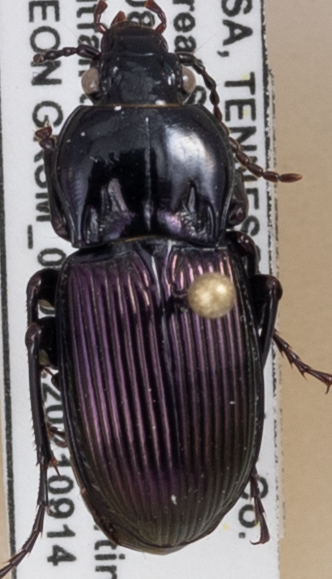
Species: Myas cyanescens
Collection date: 2021-09-14
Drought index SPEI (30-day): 1.442
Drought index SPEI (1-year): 1.28
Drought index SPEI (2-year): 2.09